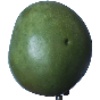
Label: Mango 1